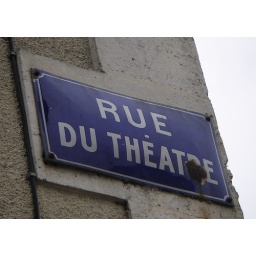
Rue du Theatre road sign in Riberac